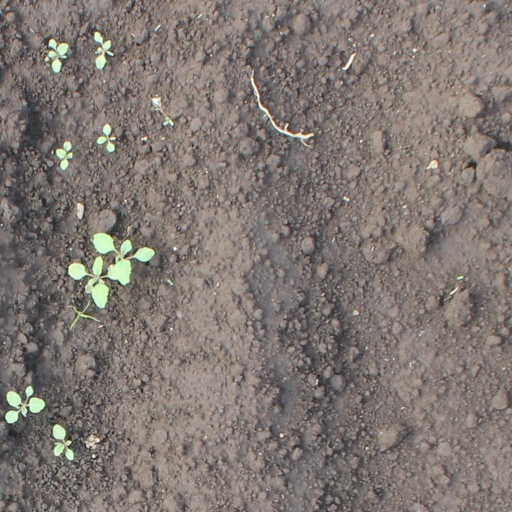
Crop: soybean